Democratic Tsunami

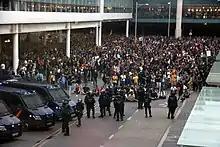
14 October, Barcelona airport Terminal 1 during the demonstration

In one of its first actions, the group managed to organize a large protest at Barcelona Airport, which led to a major disruption and the cancellation of over 100 flights.